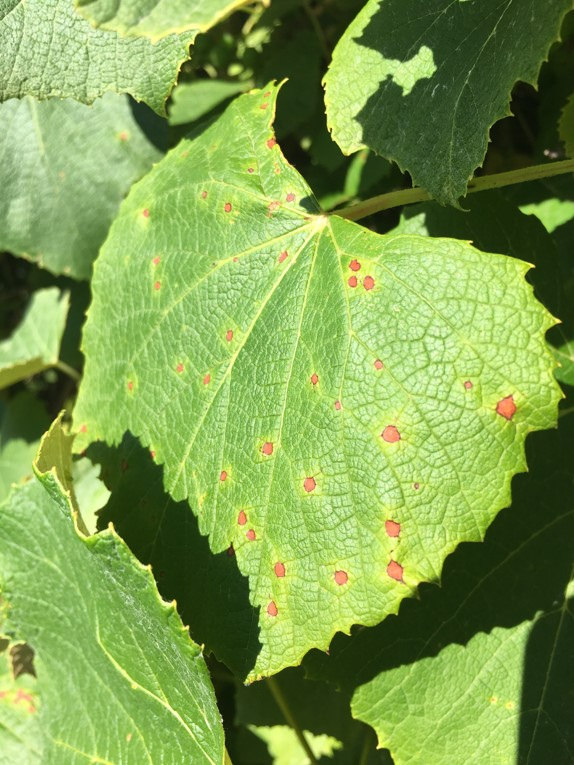
Label: grape leaf black rot
Plant: grape
Condition: black rot